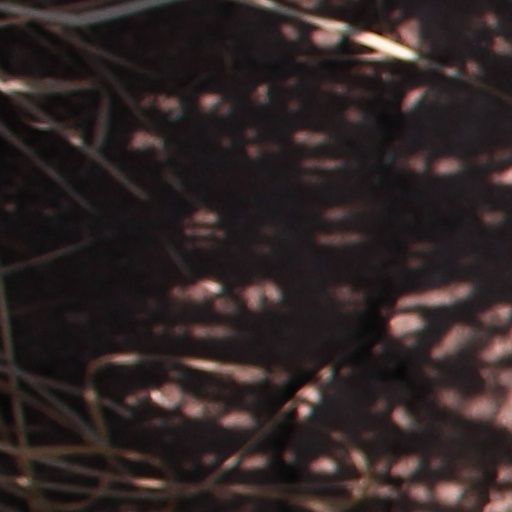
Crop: wheat